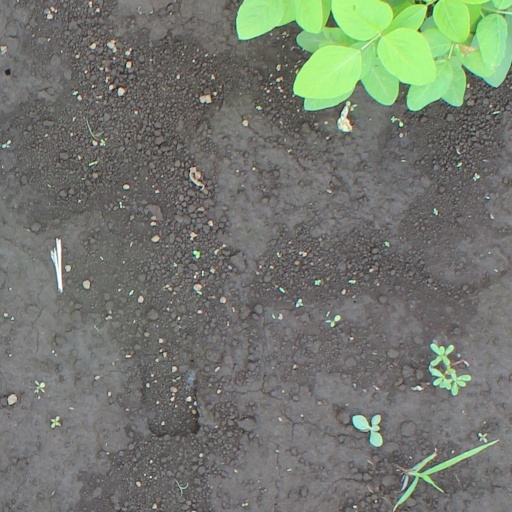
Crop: soybean